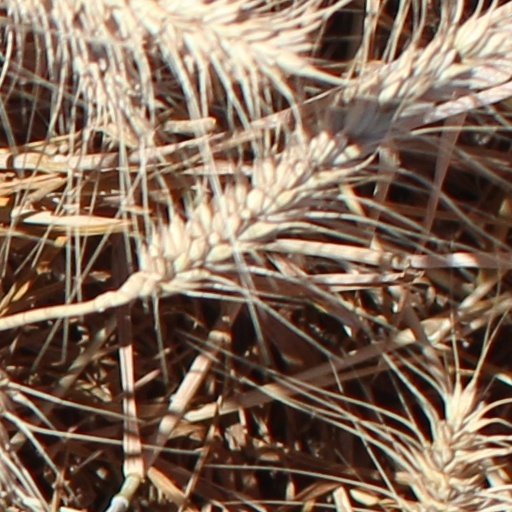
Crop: wheat